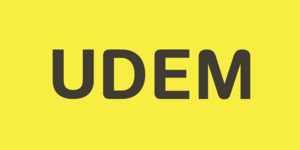
L’université de Monterrey est une université privée catholique mexicaine, sise à Monterrey. Fondée par plusieurs communautés religieuses, elle répond à l'intuition du Concile Vatican II qui prescrivait d'utiliser les activités éducatives pour enseigner la doctrine catholique. Elle accueille aujourd'hui plus de 12 000 étudiants.